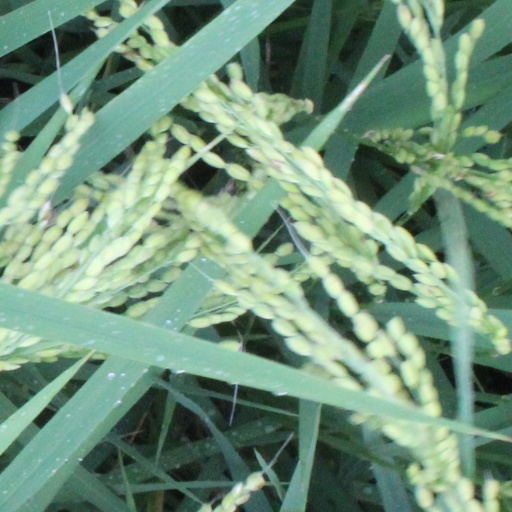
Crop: rice